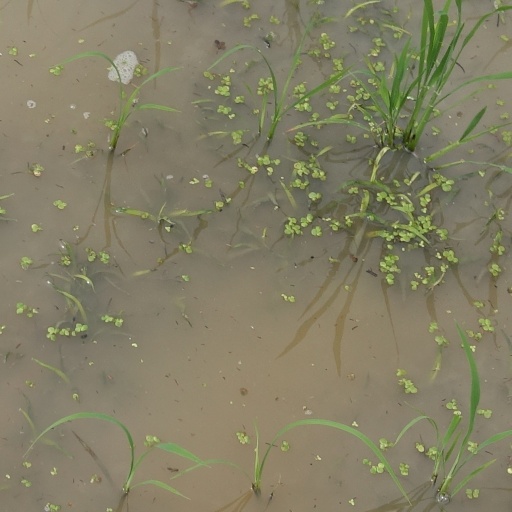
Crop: rice